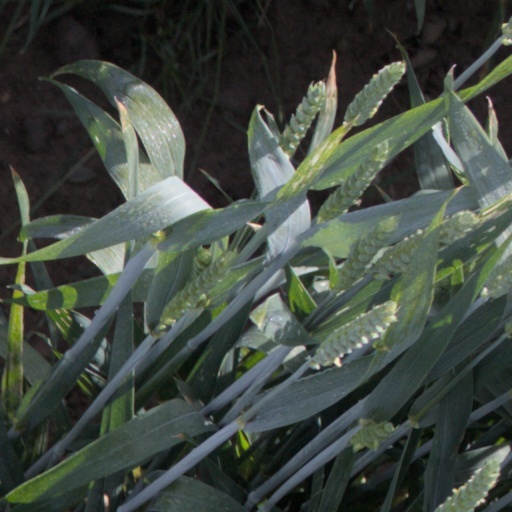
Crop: wheat